Georges Cochery

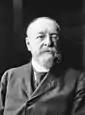
Georges Cochery (1913)

Georges Charles Paul Cochery (20 March 1855 – 10 August 1914) was the son of the French politician Louis-Adolphe Cochery.